Sidecar World Championship

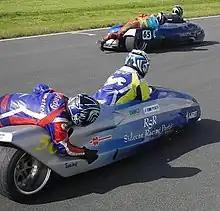
Sidecars on starting grid

Nevertheless, racing sidecars remained intrinsically the same to road-going sidecars. A traditional racing outfit was a road-going motorcycle outfit without the boot and with the suspension lowered. The bootless sidecar frame would have a flat platform. Both the battery and the fuel tank could be placed either between the motorcycle and the sidecar, or on the sidecar platform. Over time the subframe, struts, clamps, sidecar frame, etc. would merge with the motorcycle mainframe and form a single frame. But essentially the racing outfit was still a variant of the road-going outfit in principle.